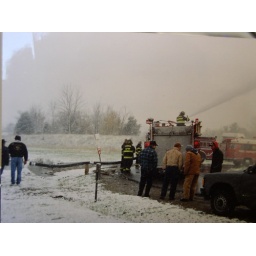
1994- Fire truck with water shooting out of hose on a snowy day in January.